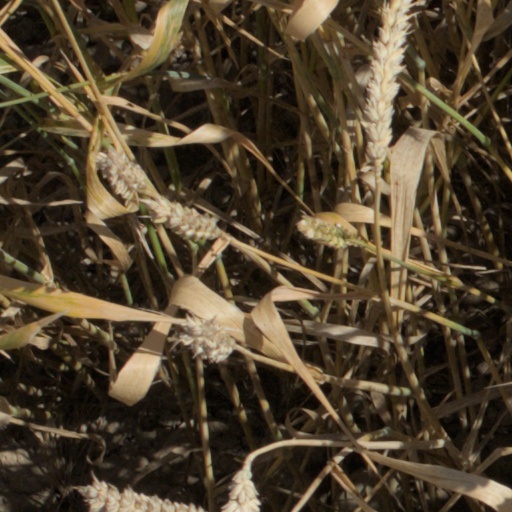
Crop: wheat